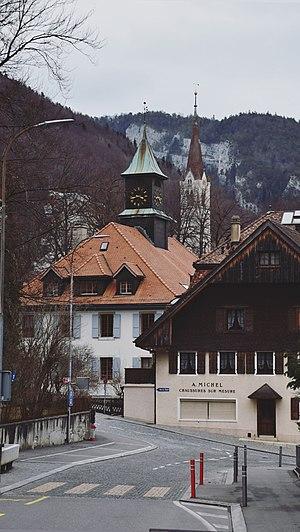
L'Hôtel-de-Ville et la collégiale de Moutier.
Moutier est une commune suisse du canton de Berne, située dans l'arrondissement administratif du Jura bernois.